Lemuel Chenoweth

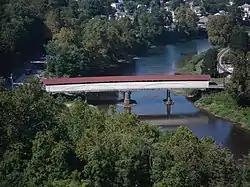
Philippi Covered Bridge (1852)

Chenoweth was born, lived and died in Randolph County, Virginia (later West Virginia). In his youth, Chenoweth built churches, houses, sideboards, poster beds, buggies, wagons, a model of a reverse-cutting sawmill, and even made dominoes.